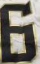
Number: 6